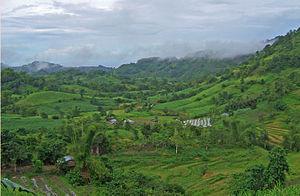
Candoni est une localité de la province du Negros occidental, aux Philippines. En 2015, elle compte 21 789 habitants.